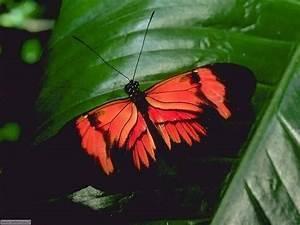
butterfly